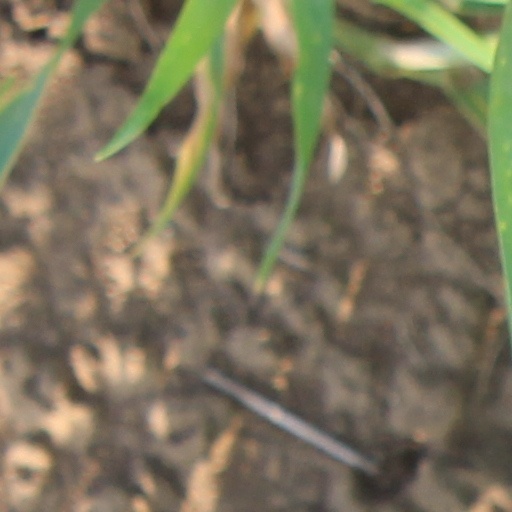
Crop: wheat